Albuquerque, New Mexico

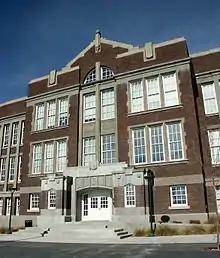

By 1900, Albuquerque boasted a population of 8,000 and all the modern amenities, including an electric street railway connecting Old Town, New Town, and the recently established University of New Mexico campus on the East Mesa. In 1902, the Alvarado Hotel was built adjacent to the new passenger depot, and it remained a famous symbol of the city for decades. Outdated, it was razed in 1970 and the site was converted to a parking lot.